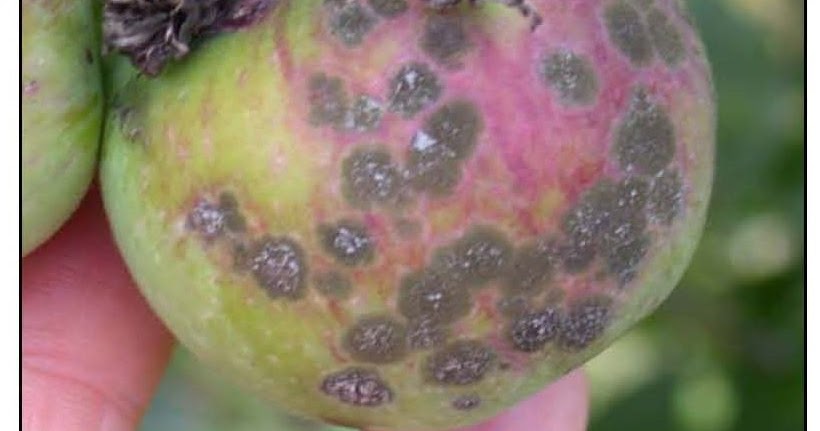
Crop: apple
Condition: scab